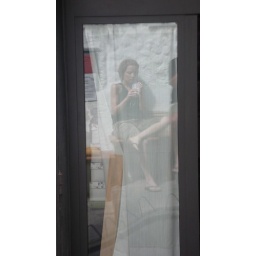
Reflection in a glass door in Amalfi, Italy